Khrabrovo Airport

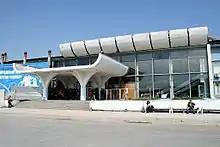
Airport's terminal entrance being partially demolished and reconstructed

Khrabrovo Airport , also appearing in historical documents as Powunden Airfield, is the airport of Kaliningrad, located north of the city near the village of Khrabrovo. While it mostly serves scheduled domestic destinations, part of it is still a military base of the Russian Navy.